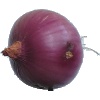
Label: Onion Red Peeled 1